Isthmian Steamship Company

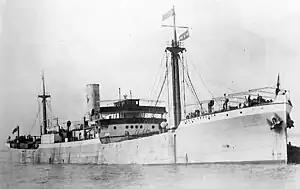

The company's first ship was "Bantu", a British steamship launched in 1902 and bought by US Steel from the Bucknall Line in 1910 for a reputed £24,000. In 1911 US Steel took delivery of its first newly-built ship, , from William Hamilton and Company in Port Glasgow, and bought second-hand the British tramp ship "Kentra".